West Side Line

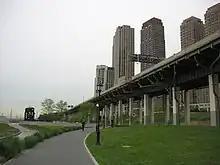
Looking north in Riverside Park South in 2006. Trump Place and West Side Highway are on the right and 69th Street float transfer bridge on the left.

Around the same time, New York City Parks Commissioner Robert Moses covered the line from 72nd Street north to 120th Street with an expansion of Riverside Park. His project, called the "West Side Improvement", was twice as expensive as the Hoover Dam and created the Henry Hudson Parkway, as well as a railroad tunnel under the park. The large 60th Street Yard served as the dividing point between the two-track realignment and a wider four-track line to the north. North of 123rd Street, the line became elevated between the Henry Hudson Parkway and Riverside Drive before returning to the surface and crossing under the Parkway to its west side near 159th Street. It continues along the shore of the Hudson River to the Spuyten Duyvil Bridge, a swing bridge across the Harlem Ship Canal (Spuyten Duyvil Creek), before merging with the Hudson Line just north of the bridge.